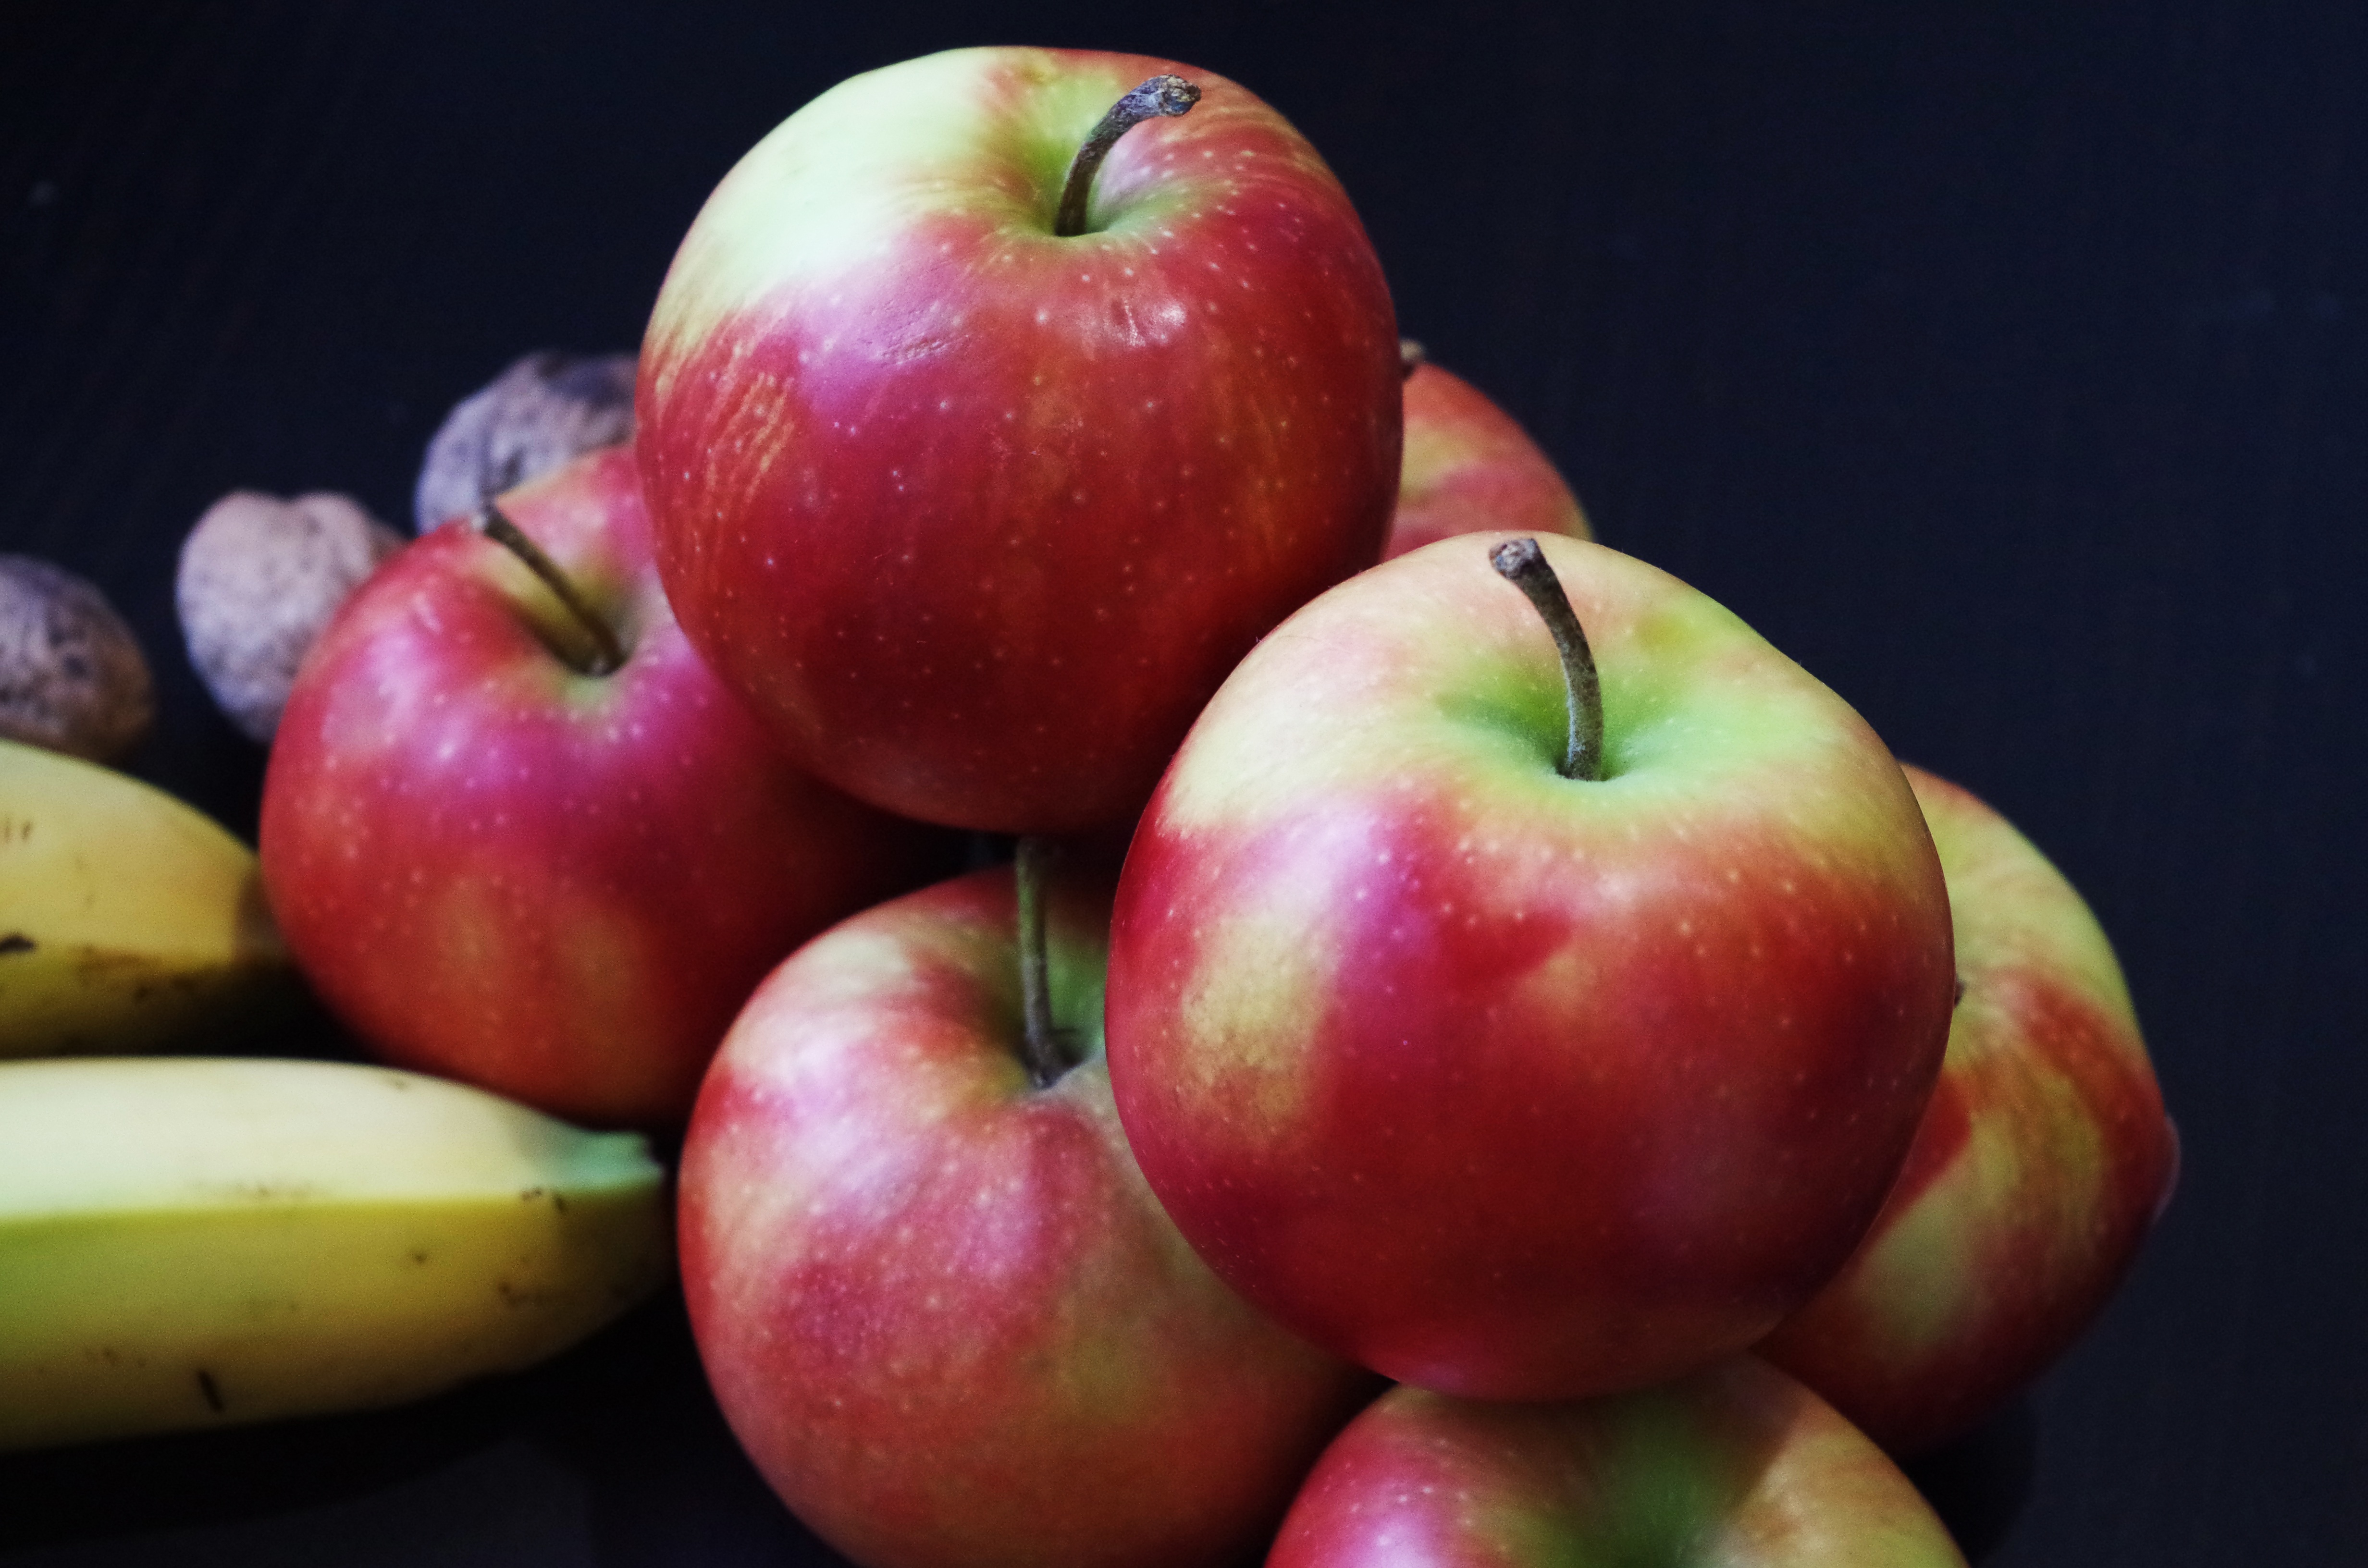
apple, plant, fruit, sweet, food, red, produce, apples, flowering plant, rose family, nectarine, land plant, rose order